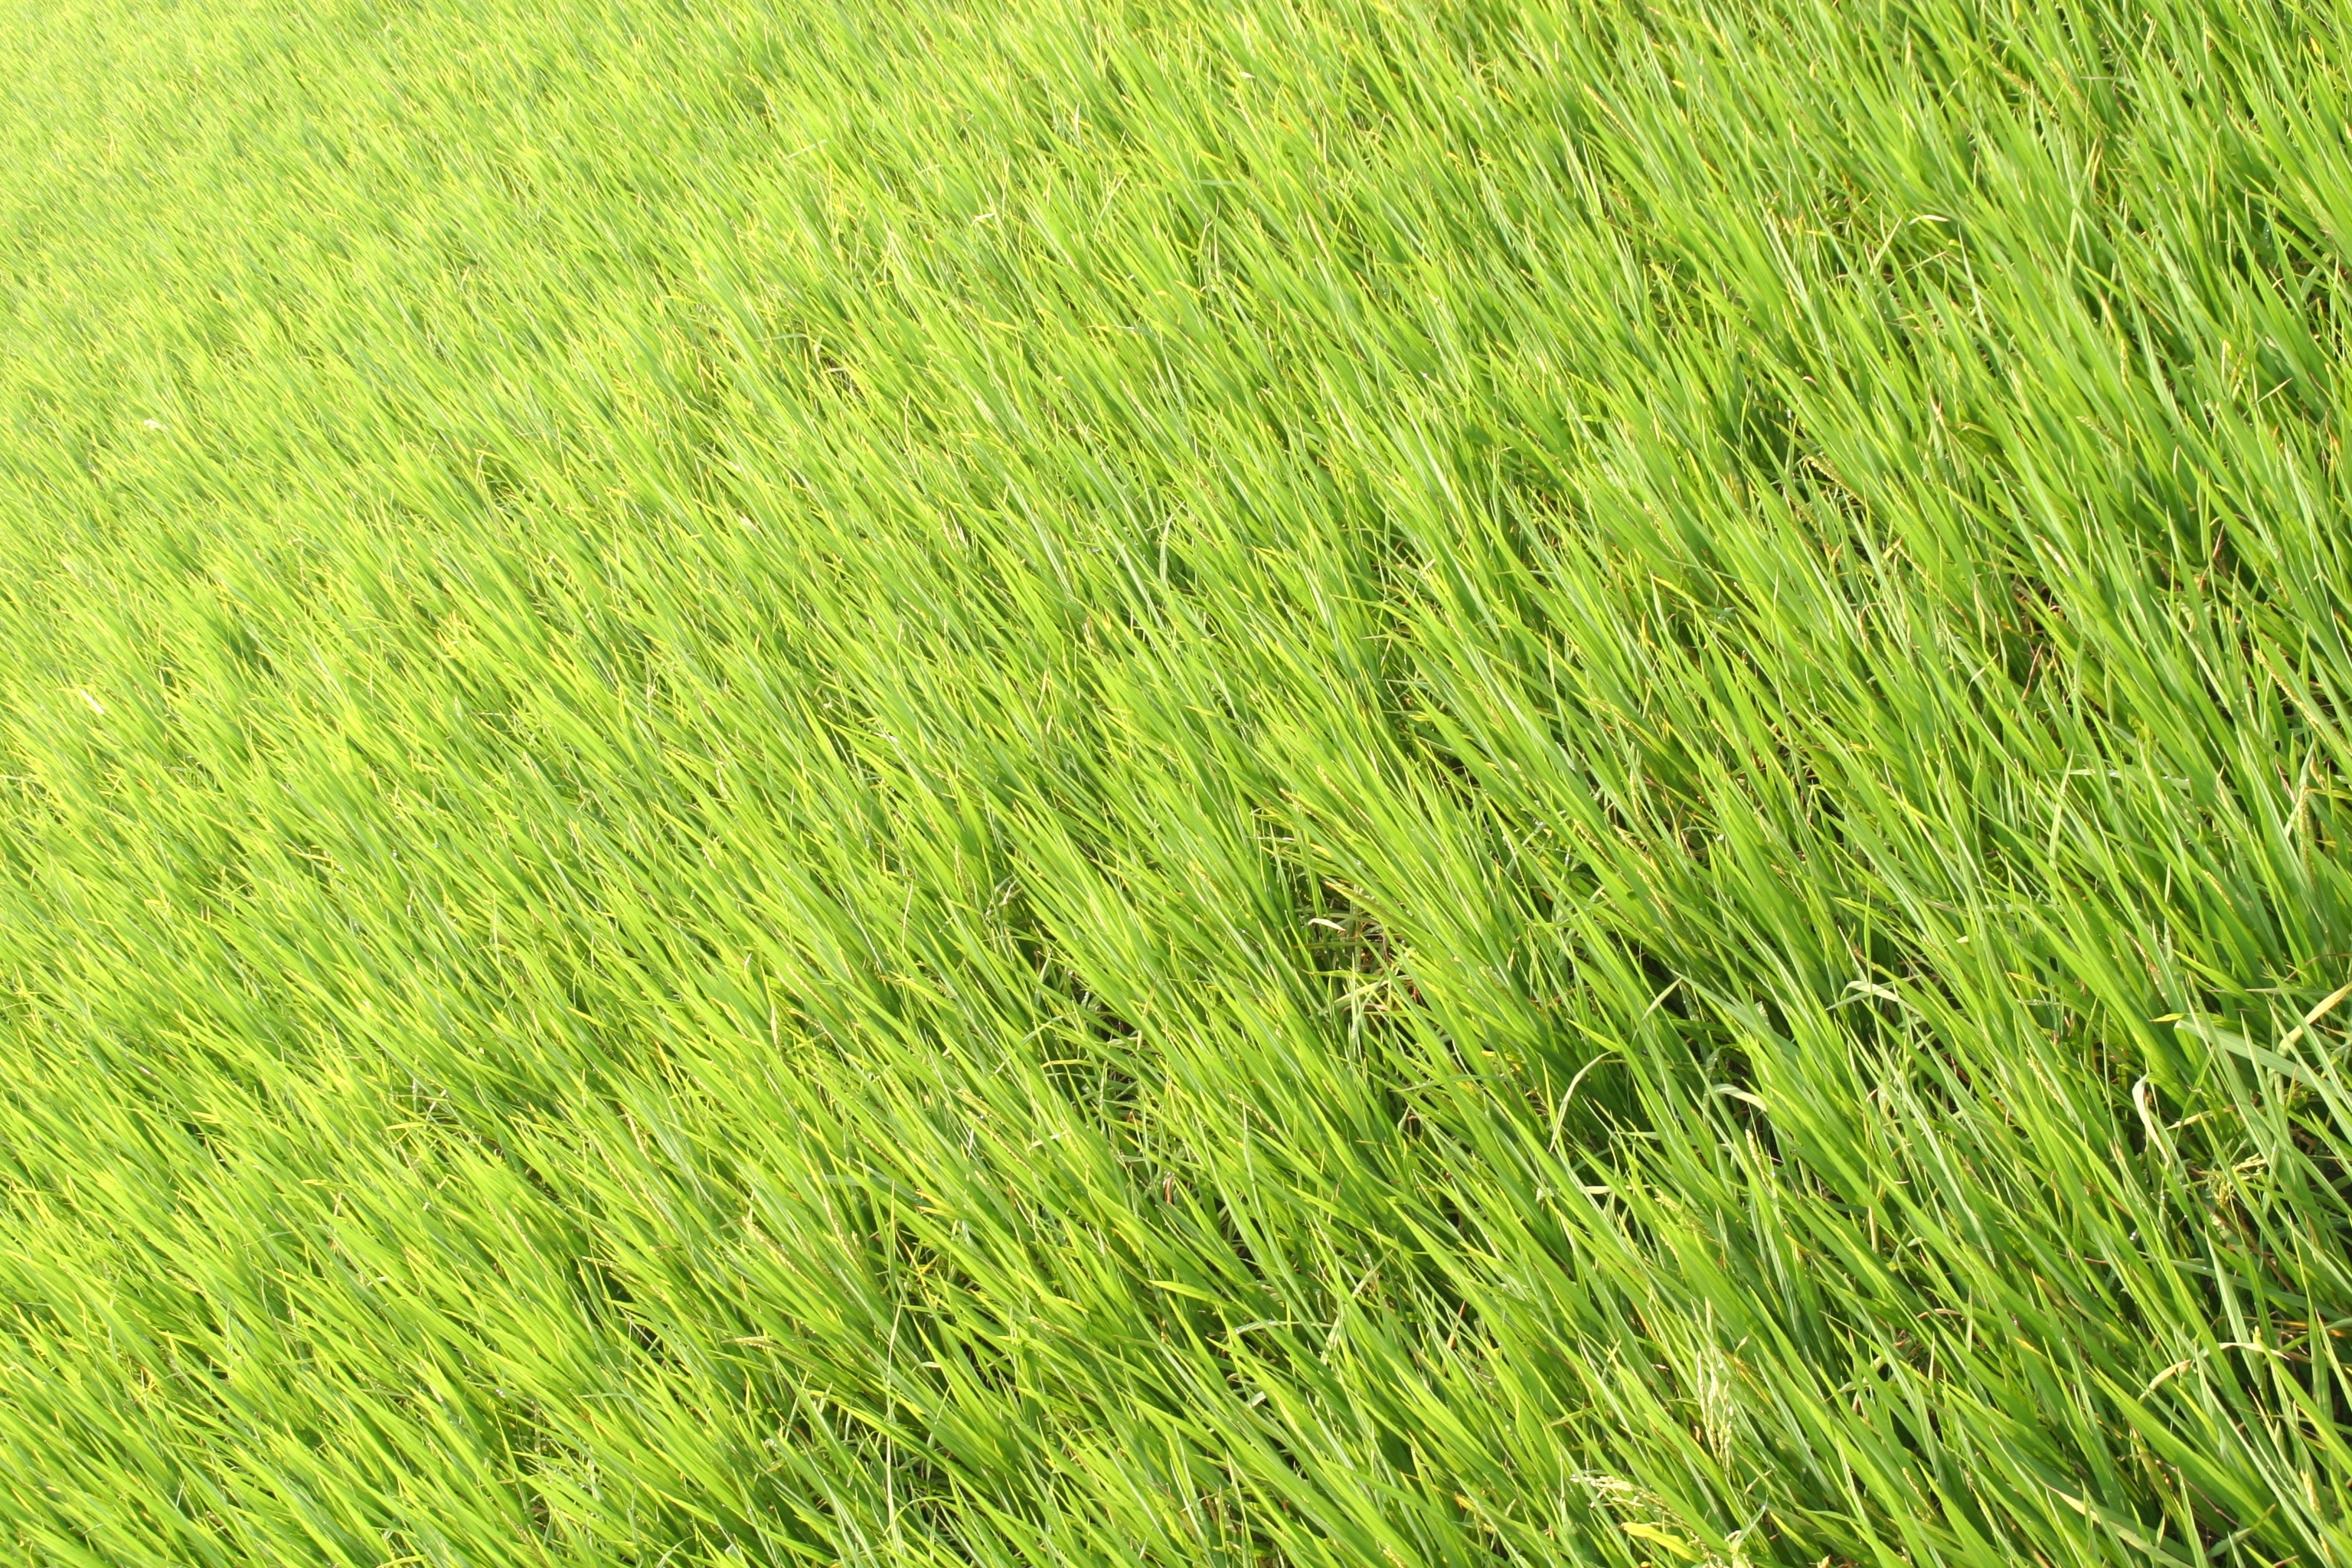
landscape, grass, plant, field, lawn, meadow, prairie, green, pasture, soil, asia, agriculture, rice, grassland, plantation, paddy field, flooring, rice fields, rice plantations, chrysopogon zizanioides, grass family